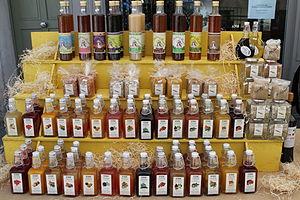
Les médiévales d'Éguilles 2011, fête de la Saint Julien (Bouches-du-Rhône, France).